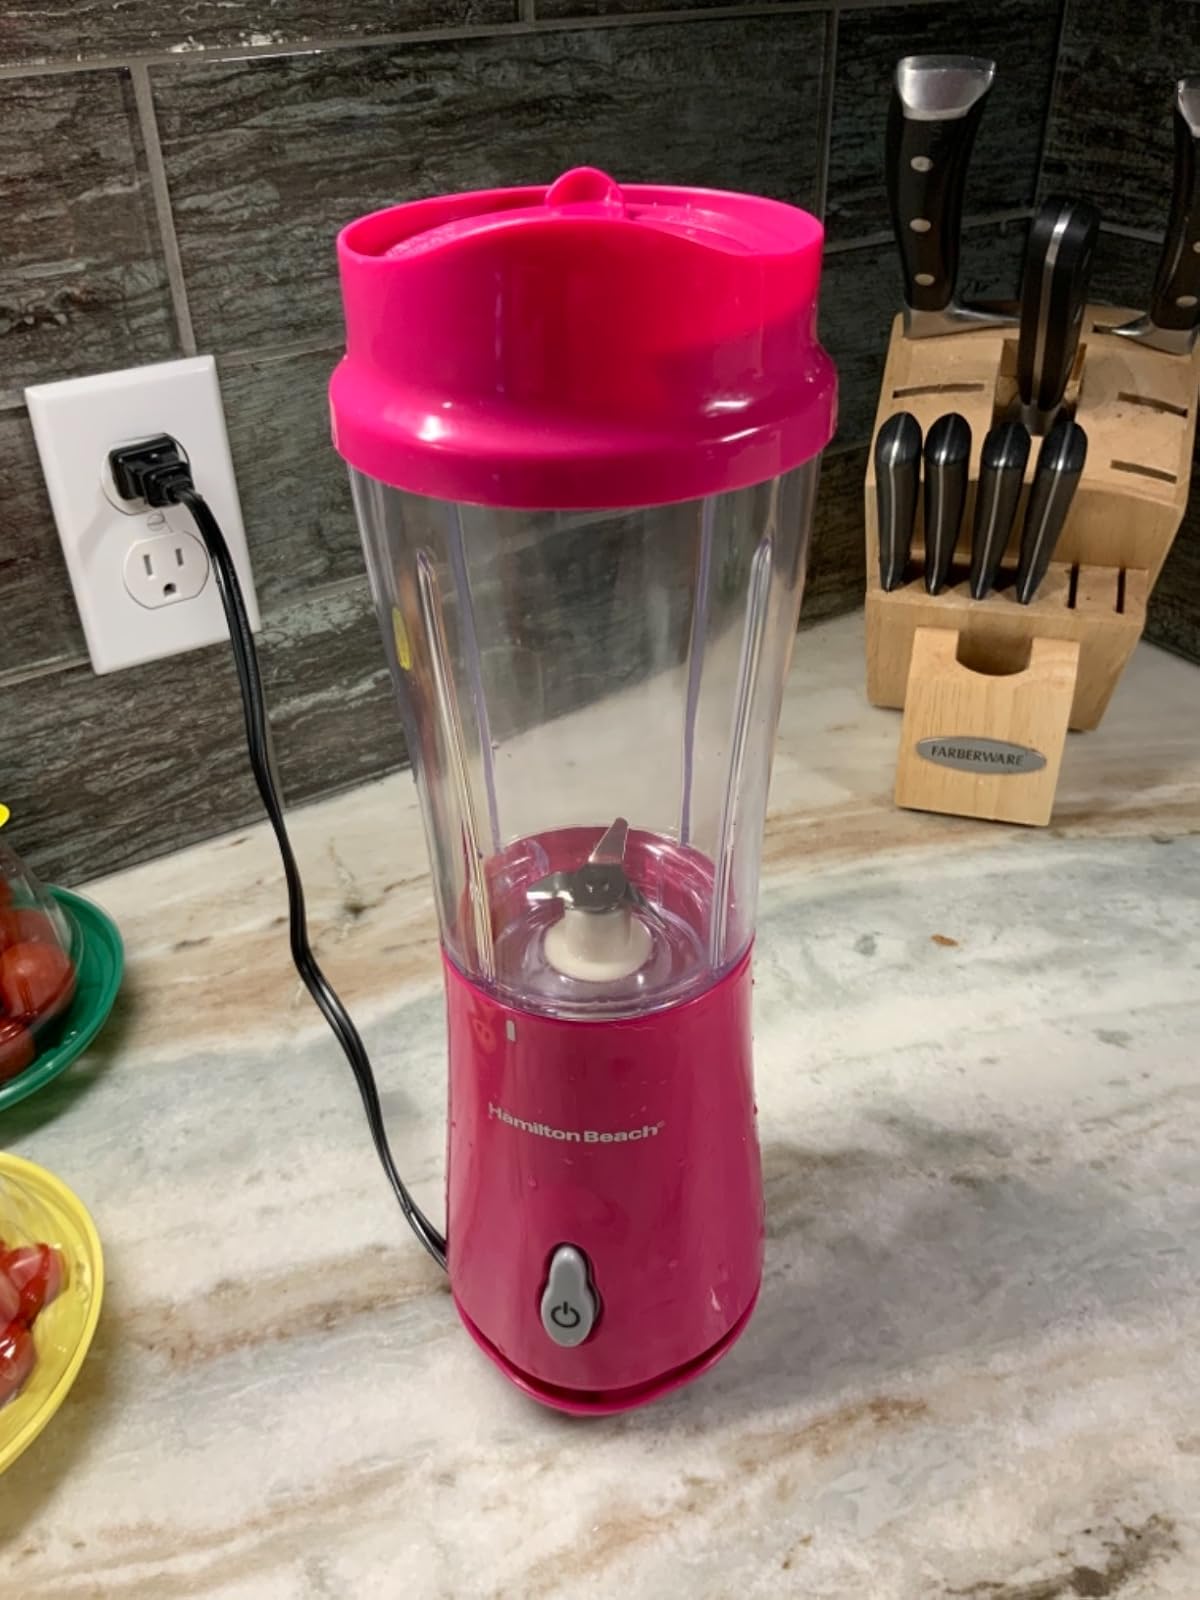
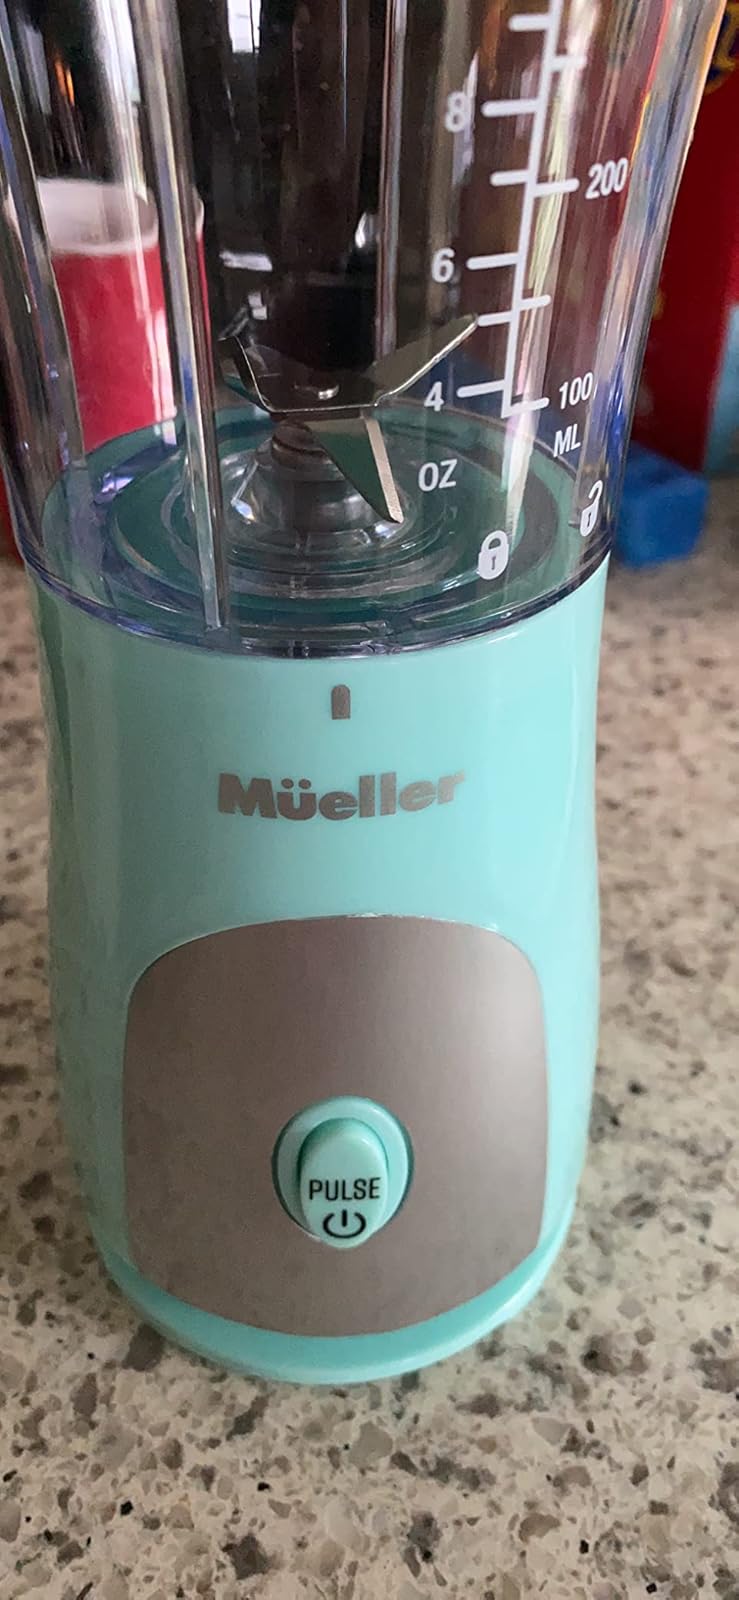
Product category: items_blender
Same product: no